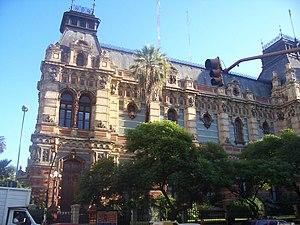
Palacio de las Aguas (Palais des Eaux). Le bâtiment actuel appartient à la compagnie Aguas Argentinas (anciennement